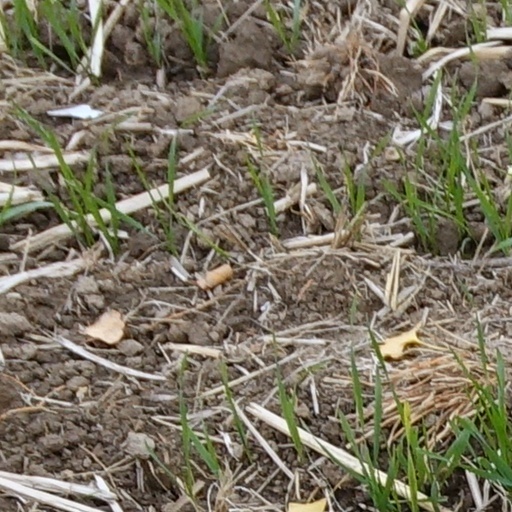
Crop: wheat